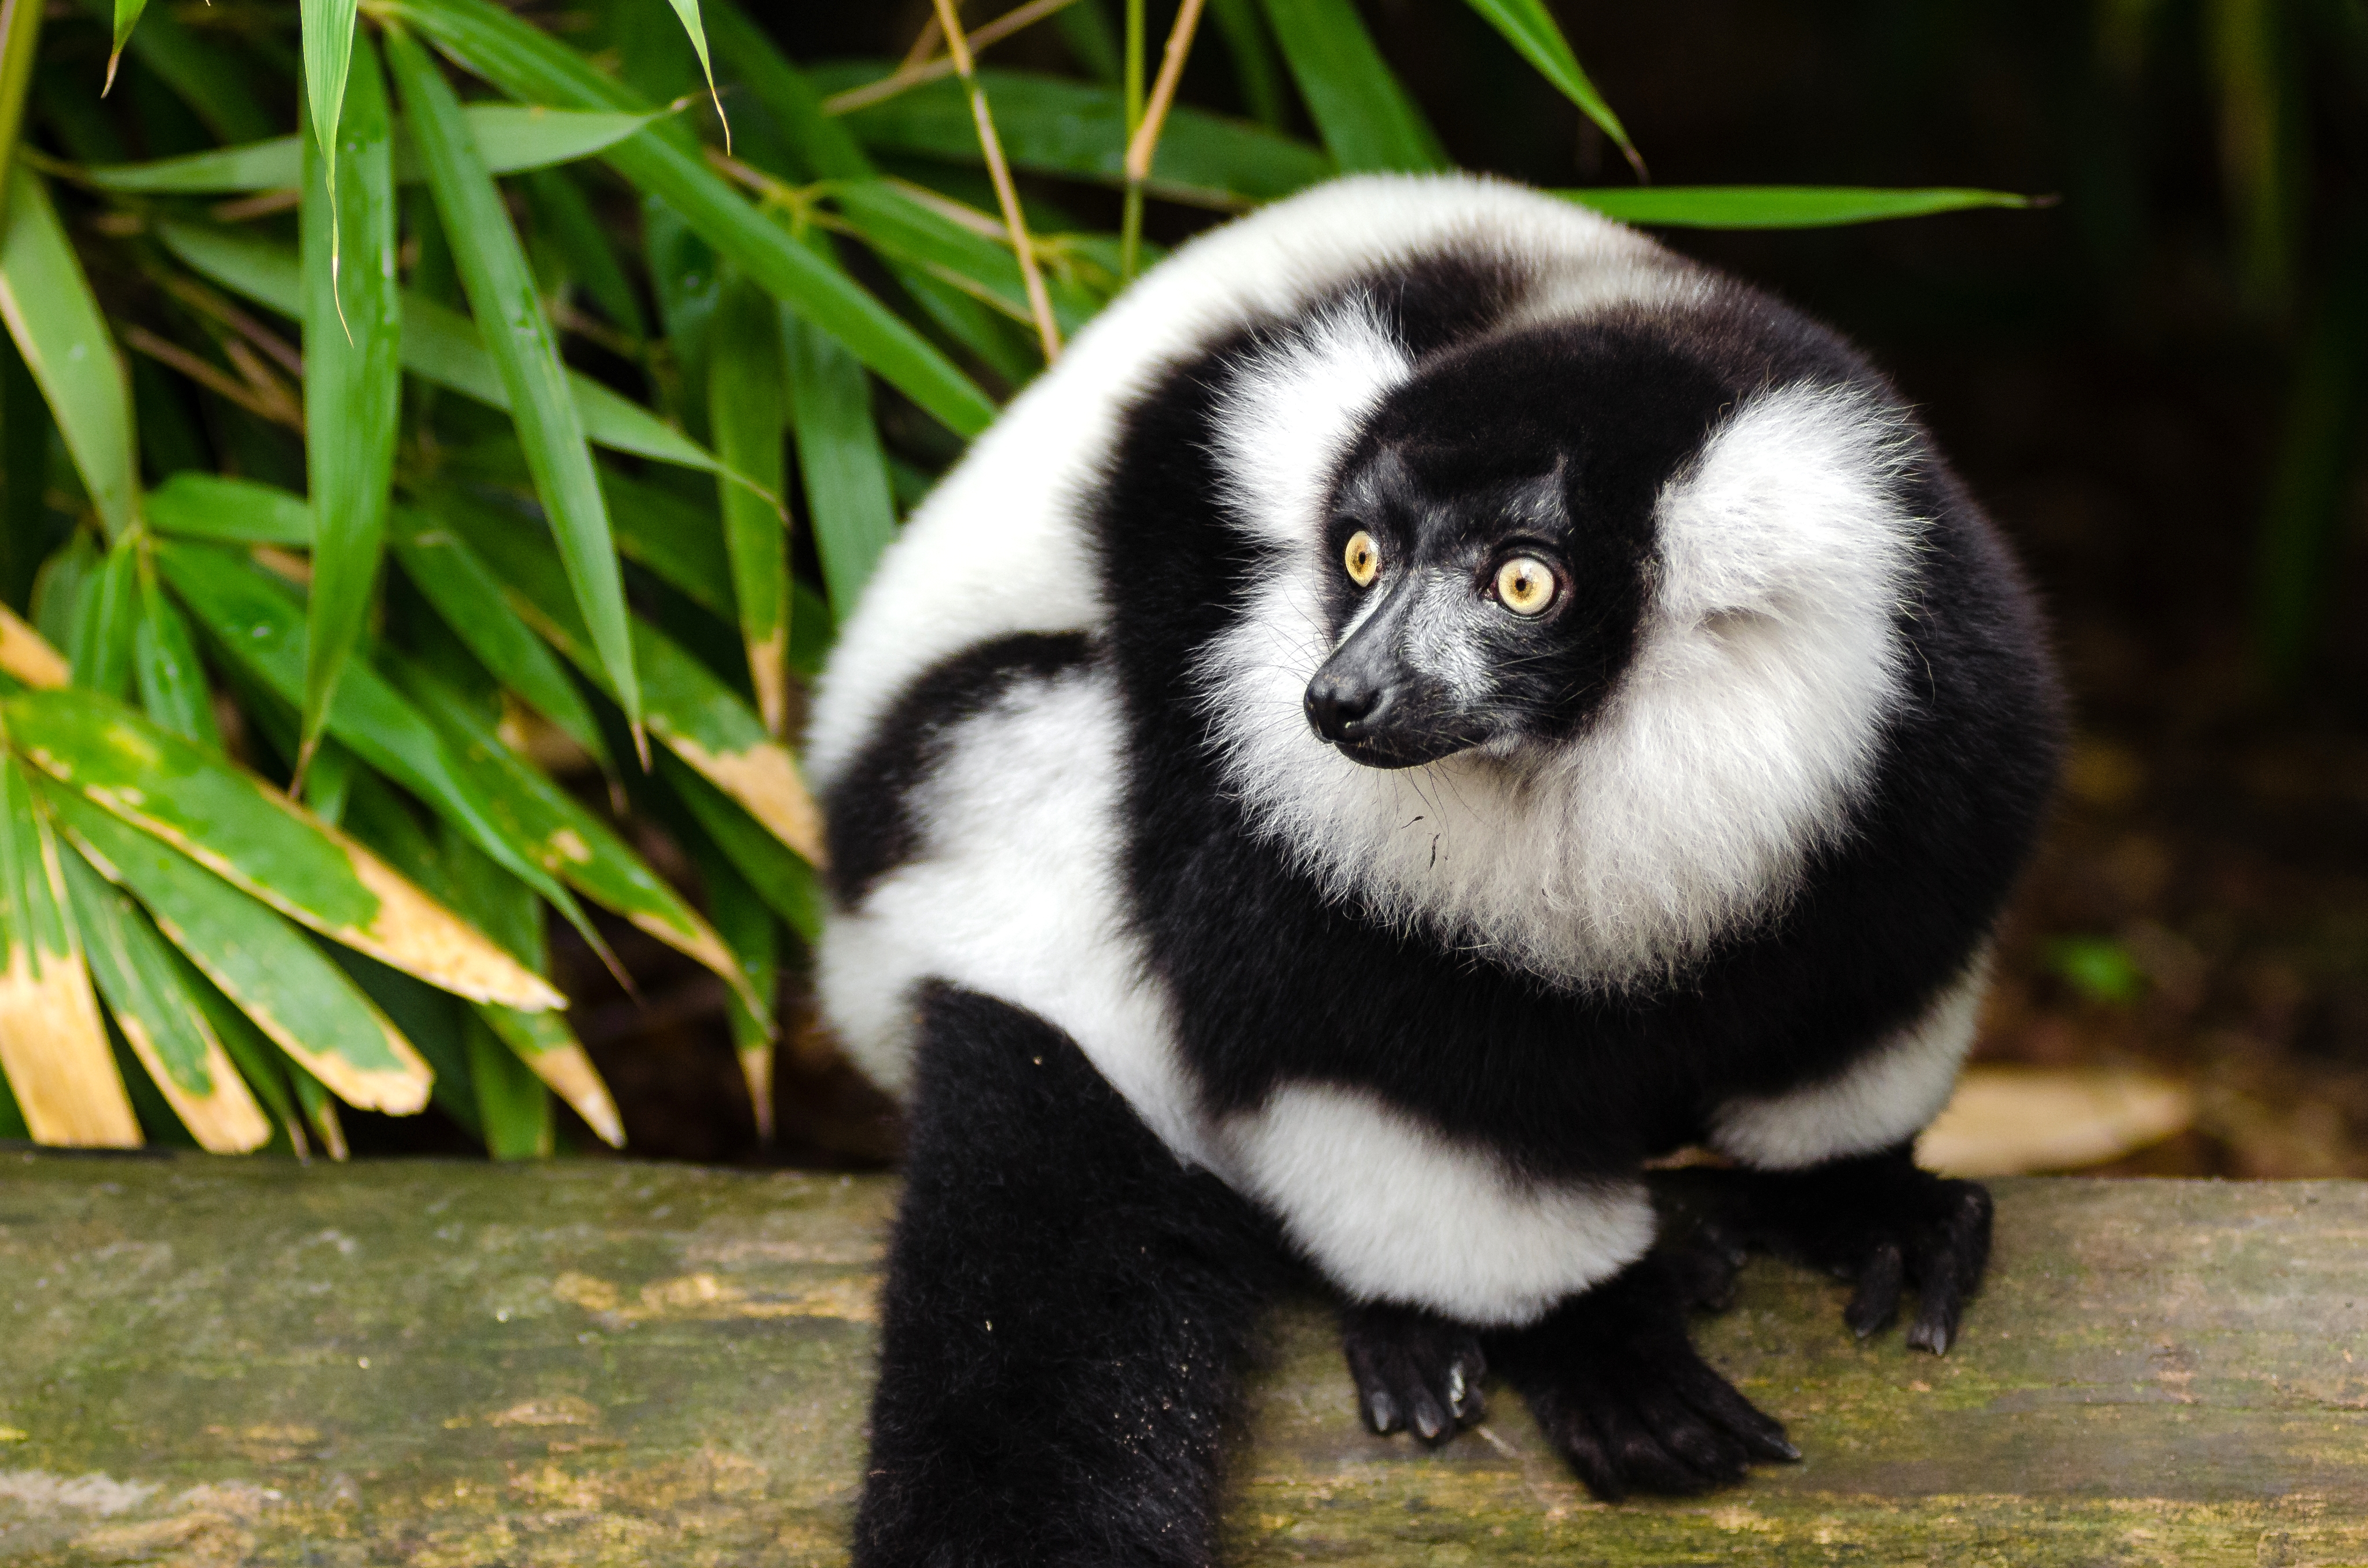
tree, branch, bokeh, white, feet, animal, cute, wildlife, zoo, fur, green, red, foot, mammal, nikon, black, blurred, fauna, primate, world, leaves, eyes, festival, et, background, eye, domain, public, endangered, madagascar, vertebrate, noir, blanc, negro, blanco, germany, deutschland, schwarz, y, day, schwarzweis, tier, fell, augen, adorable, bamboo, lemur, critically, niedlich, tierpark, bambus, madagaskar, iucn, list, ruffed, weiser, vari, lemuren, auge, fus, rufo, bianconero, wari, vareciapretoebranco, svartvit, var, fuse, gr n, skunk, new world monkey